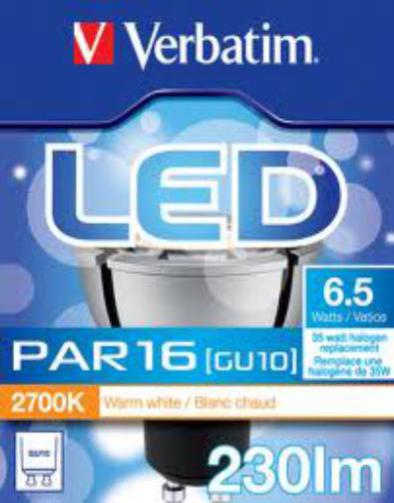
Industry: Necessities